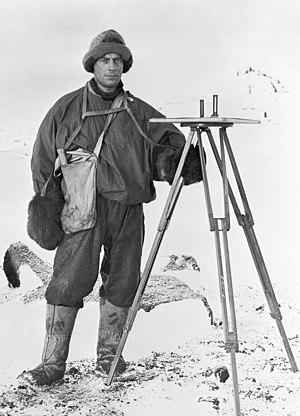
Frank Debenham, né le 26 décembre 1883 à Bowral et mort le 23 novembre 1965, est un géologue et géographe australien.